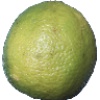
Label: limes